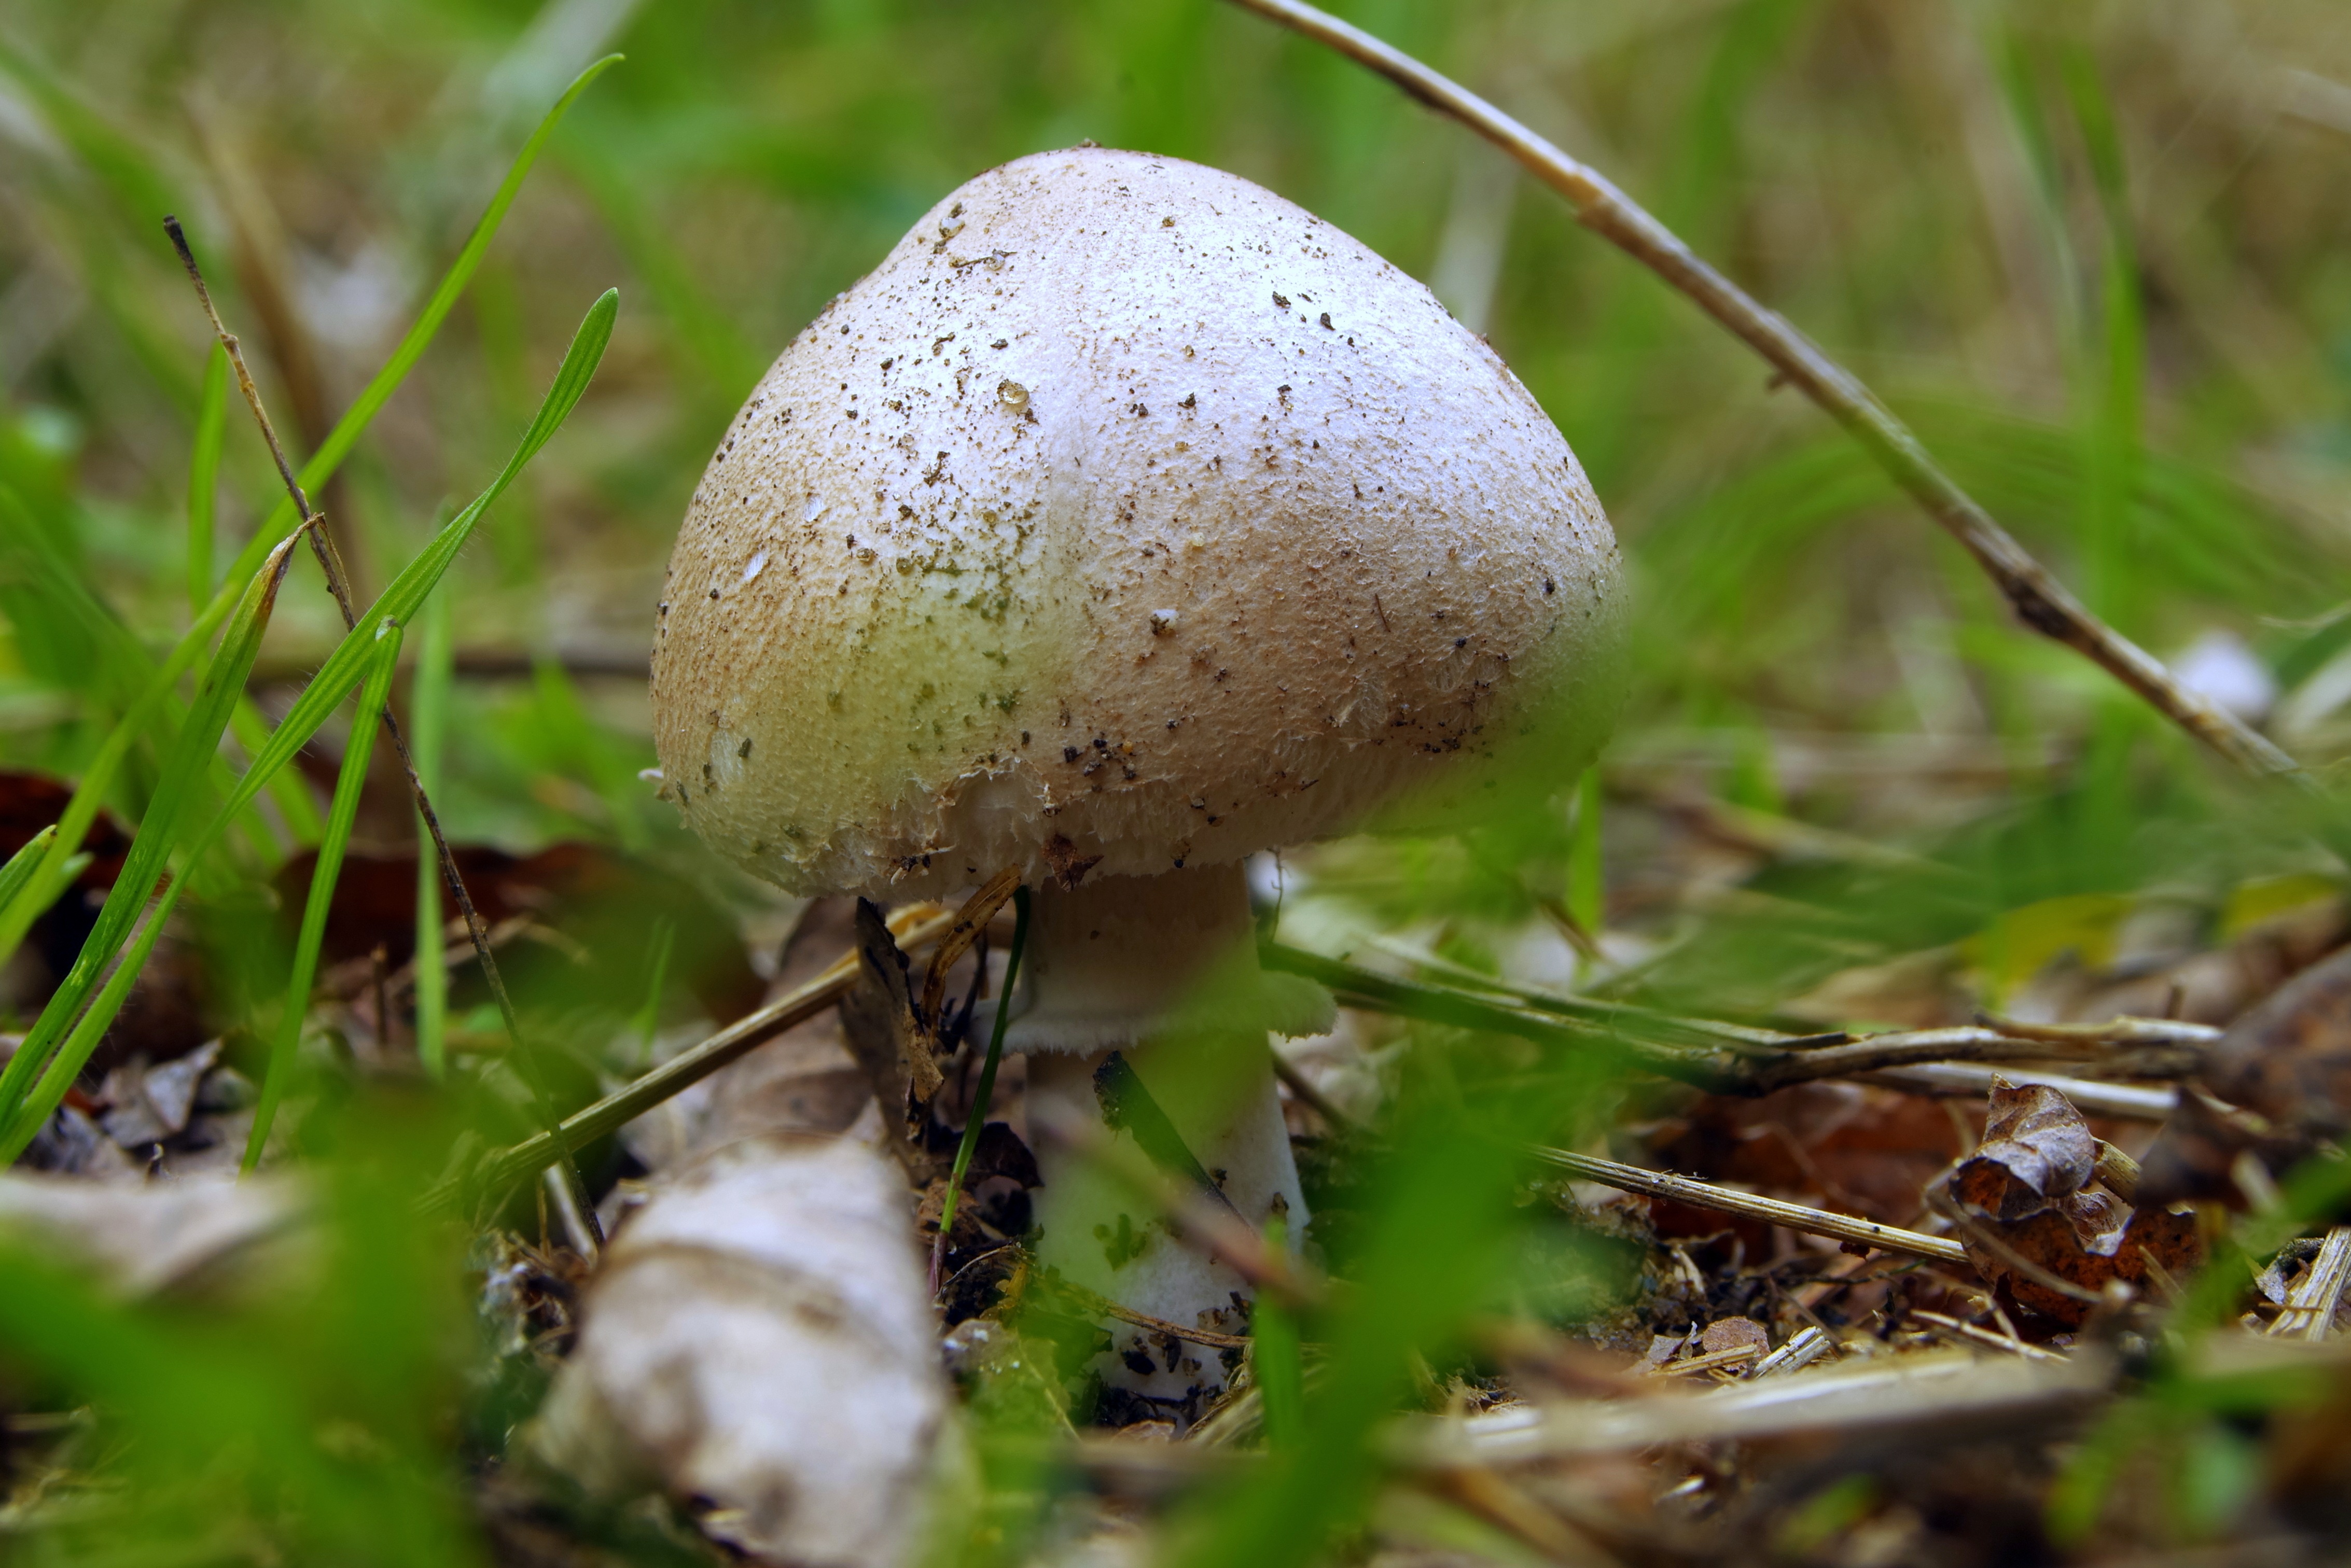
nature, forest, white, flower, food, autumn, brown, mushroom, flora, fauna, close up, fungus, mushrooms, agaric, bolete, collect, wandering, agaricus, macro photography, the collection of, poisoning, forest litter, spacer, tasteless, edible mushroom, agaricomycetes, agaricaceae, champignon mushroom, penny bun